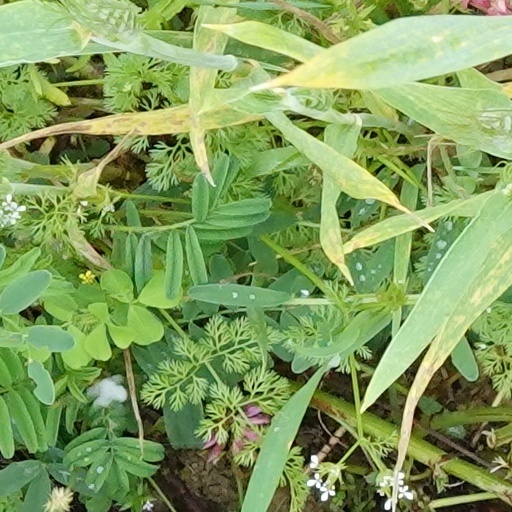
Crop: wheat